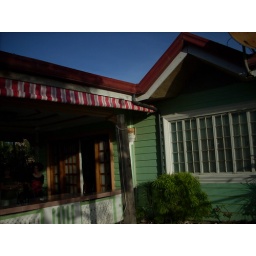
house by the beach